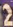
Number: 2